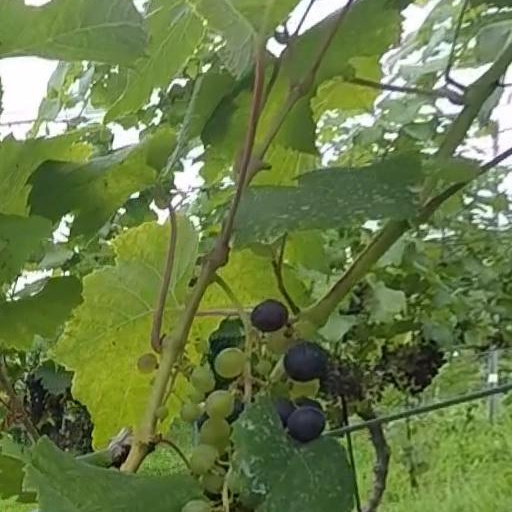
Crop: grape